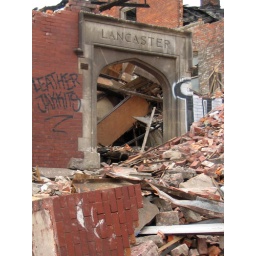
Another building falls in the city's attempt to replace all abandoned buildings with grassy lots in time for the big game.